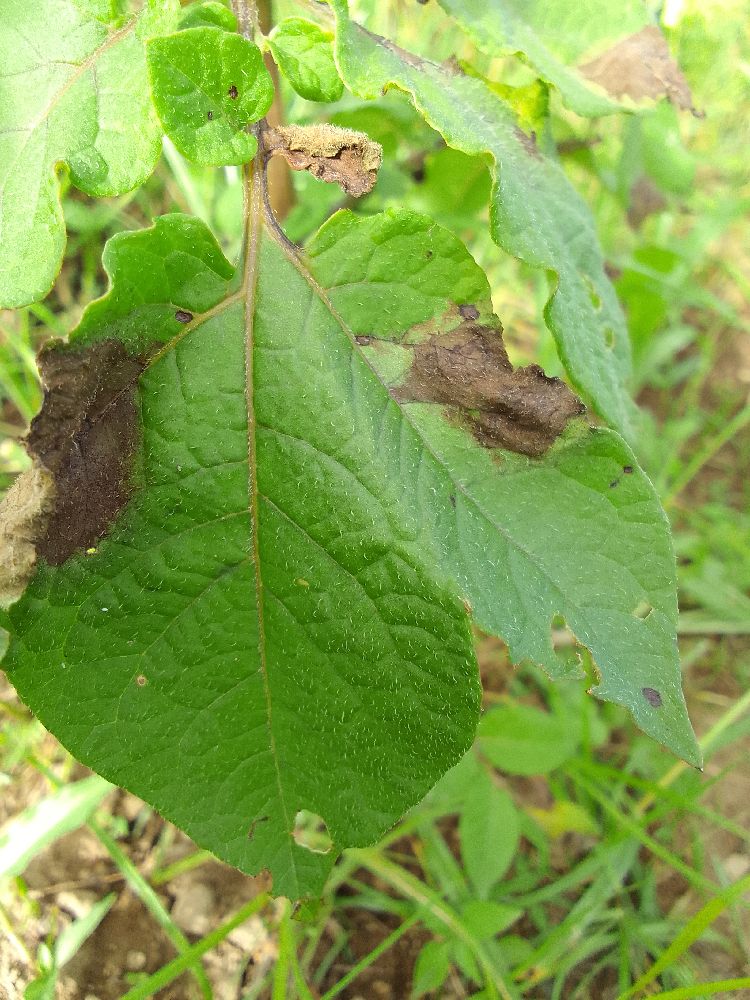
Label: Late blight